Simeon of the Olives

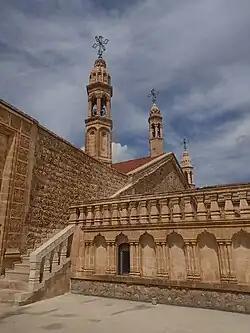
Simeon lived as monk at the Mor Gabriel Monastery (also known as Monastery of Qartmin)

According to his vita, Simeon was born in the village of Ḥabsenus in the Tur Abdin in 624/5, though others date his birth later to 657. He first learned how to read and write at his village church and was then sent to the monastic school at the Qartmin Abbey at the age of ten. At the age of fifteen he became a monk and at twenty-five, a priest. While still a youth, he was trampled to death at the feast of Mor Gabriel (possibly Gabriel's funeral) and miraculously revived upon being placed on the saint's tomb. Simeon also lived as a stylite for some time in the Monastery of the Column in Sīrwān close to Nisibis and finally became abbot of the Qartmin Abbey.